Melody Lane (1929 film)

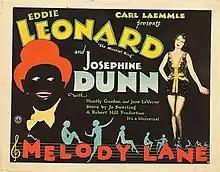

Melody Lane is a 1929 black and white American musical film directed by Robert F. Hill. It is an adaption to the play "The Understander" written by Jo Swerling.